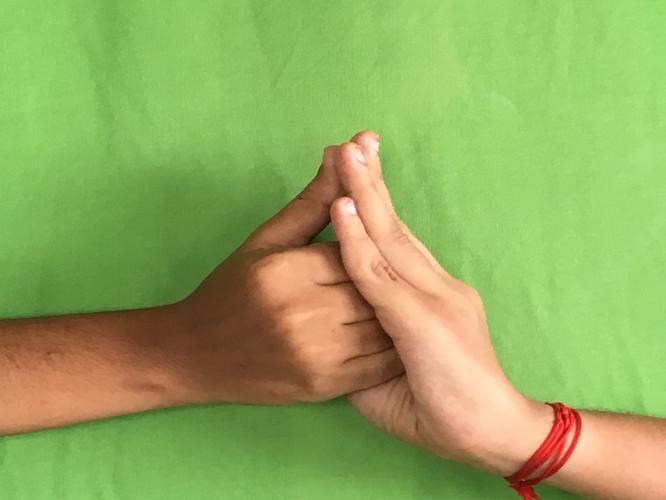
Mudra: Shanka
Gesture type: double_hand